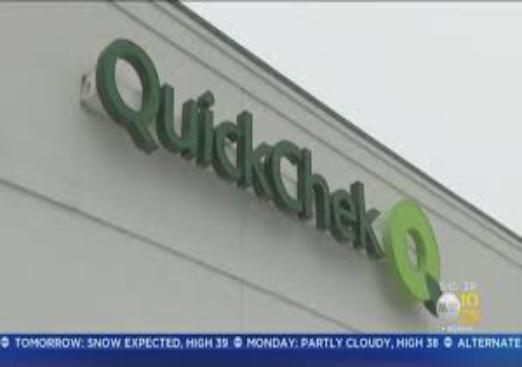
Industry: Food